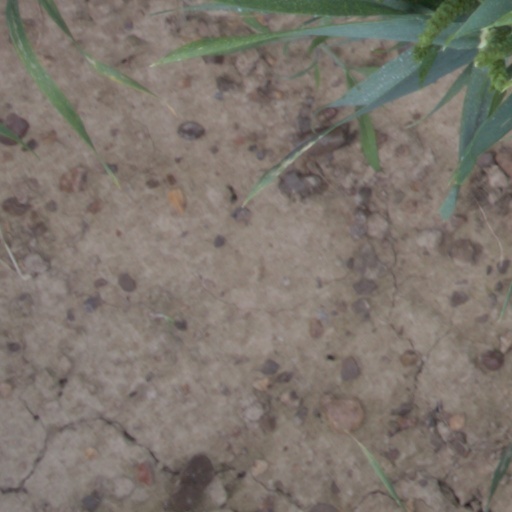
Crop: wheat